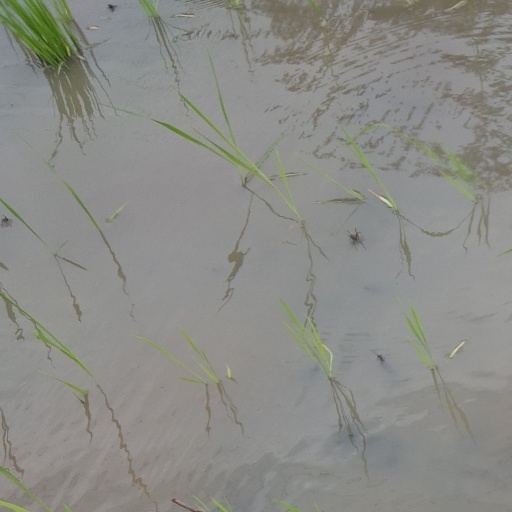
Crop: rice